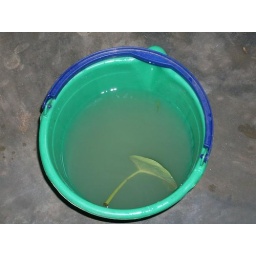
Sample of the river water for drinking in Odi